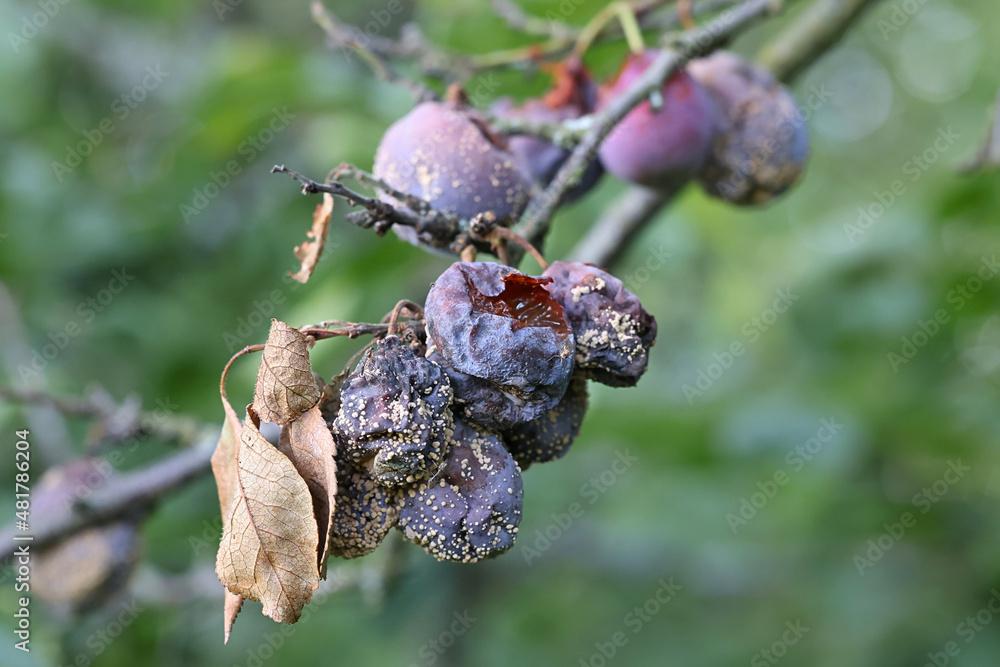
Plant: Plum
Disease: plum brown rot